Rathlin Island

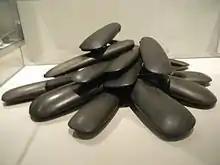
Malone hoard of polished axes made from material from Tievebulliagh

The island has been settled at least as far back as the Mesolithic period. A Neolithic stone axe factory featuring porcellanite stone is to be found in Brockley, a cluster of houses within the townland of Ballygill Middle. It is similar to a stone axe factory found at Tievebulliagh mountain on the nearby mainland coast. The products of these two axe factories, which cannot be reliably distinguished from each other, were traded across Ireland; these were the most important Irish stone axe sources of their time.